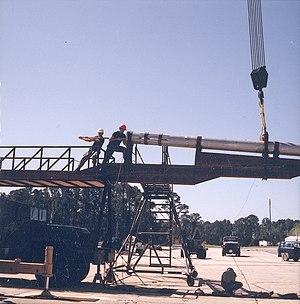
Deep Space 2, abrégé en DS2, est une mission spatiale expérimentale de l'agence spatiale américaine, la NASA. Cette deuxième mission du programme New Millennium est lancée en 1999. Elle comprend deux micro-sondes spatiales identiques de type pénétrateur d'une masse unitaire de 3,57 kilogrammes qui devaient constituer le premier test d'un engin spatial de cette nature. Cette nouvelle technologie devait permettre, à terme, de déployer à bas coût un réseau de capteurs à la surface des planètes pour recueillir des données principalement sismiques et météorologiques. Le développement du programme New Millennium s'inscrit à l'époque dans la nouvelle stratégie de la NASA faster, cheaper, better qui privilégie les missions interplanétaires ciblées, à faible coût et avec un cycle de développement très court.